Juan Cristobal Armijo Homestead

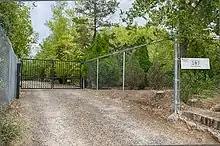
Chain link fencing at an entrance to the property

The house is set back in the property and screened by trees and shrubberies. The property includes a man-made pond created around 1950, which gives the property its "Hacienda del Lago" name. It is adjacent to another historic property, the Juan de Dios Chavez House.